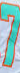
Number: 7